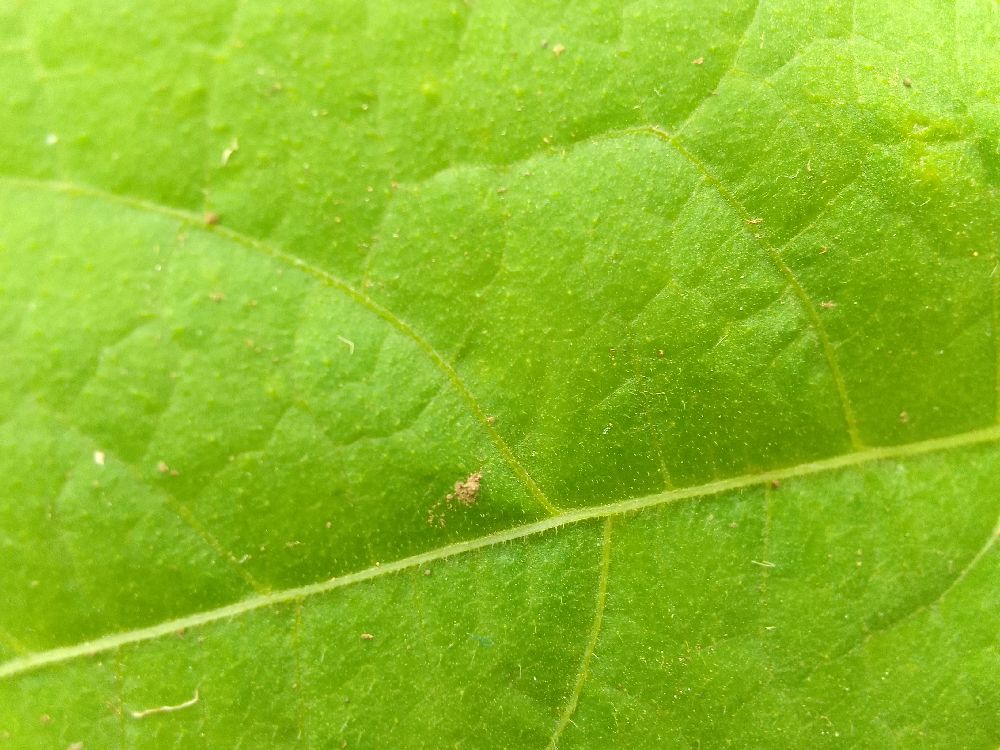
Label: healthy